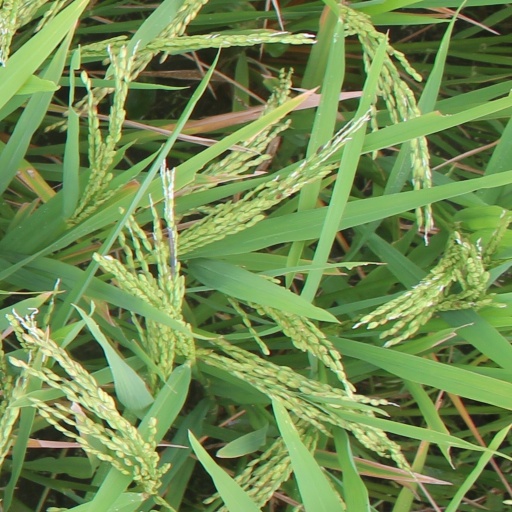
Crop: rice